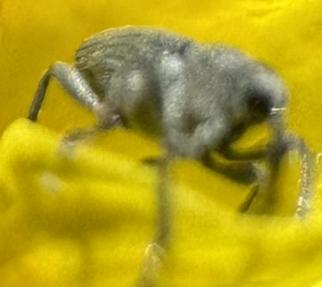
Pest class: Cabbage_seedpod_weevil